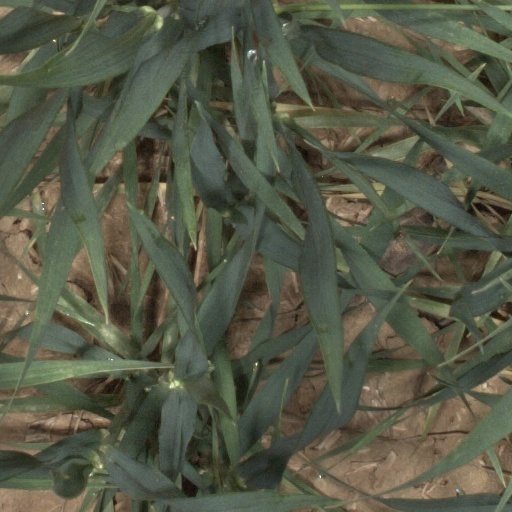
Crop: wheat